Question: Who is using the laptop?
Tambaya: Waye yake amfani da kwamfutar tafi-da-gidankan?
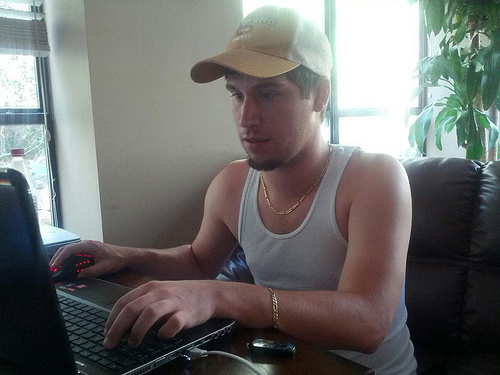
Answer: The man.
Amsa: Mutumin.